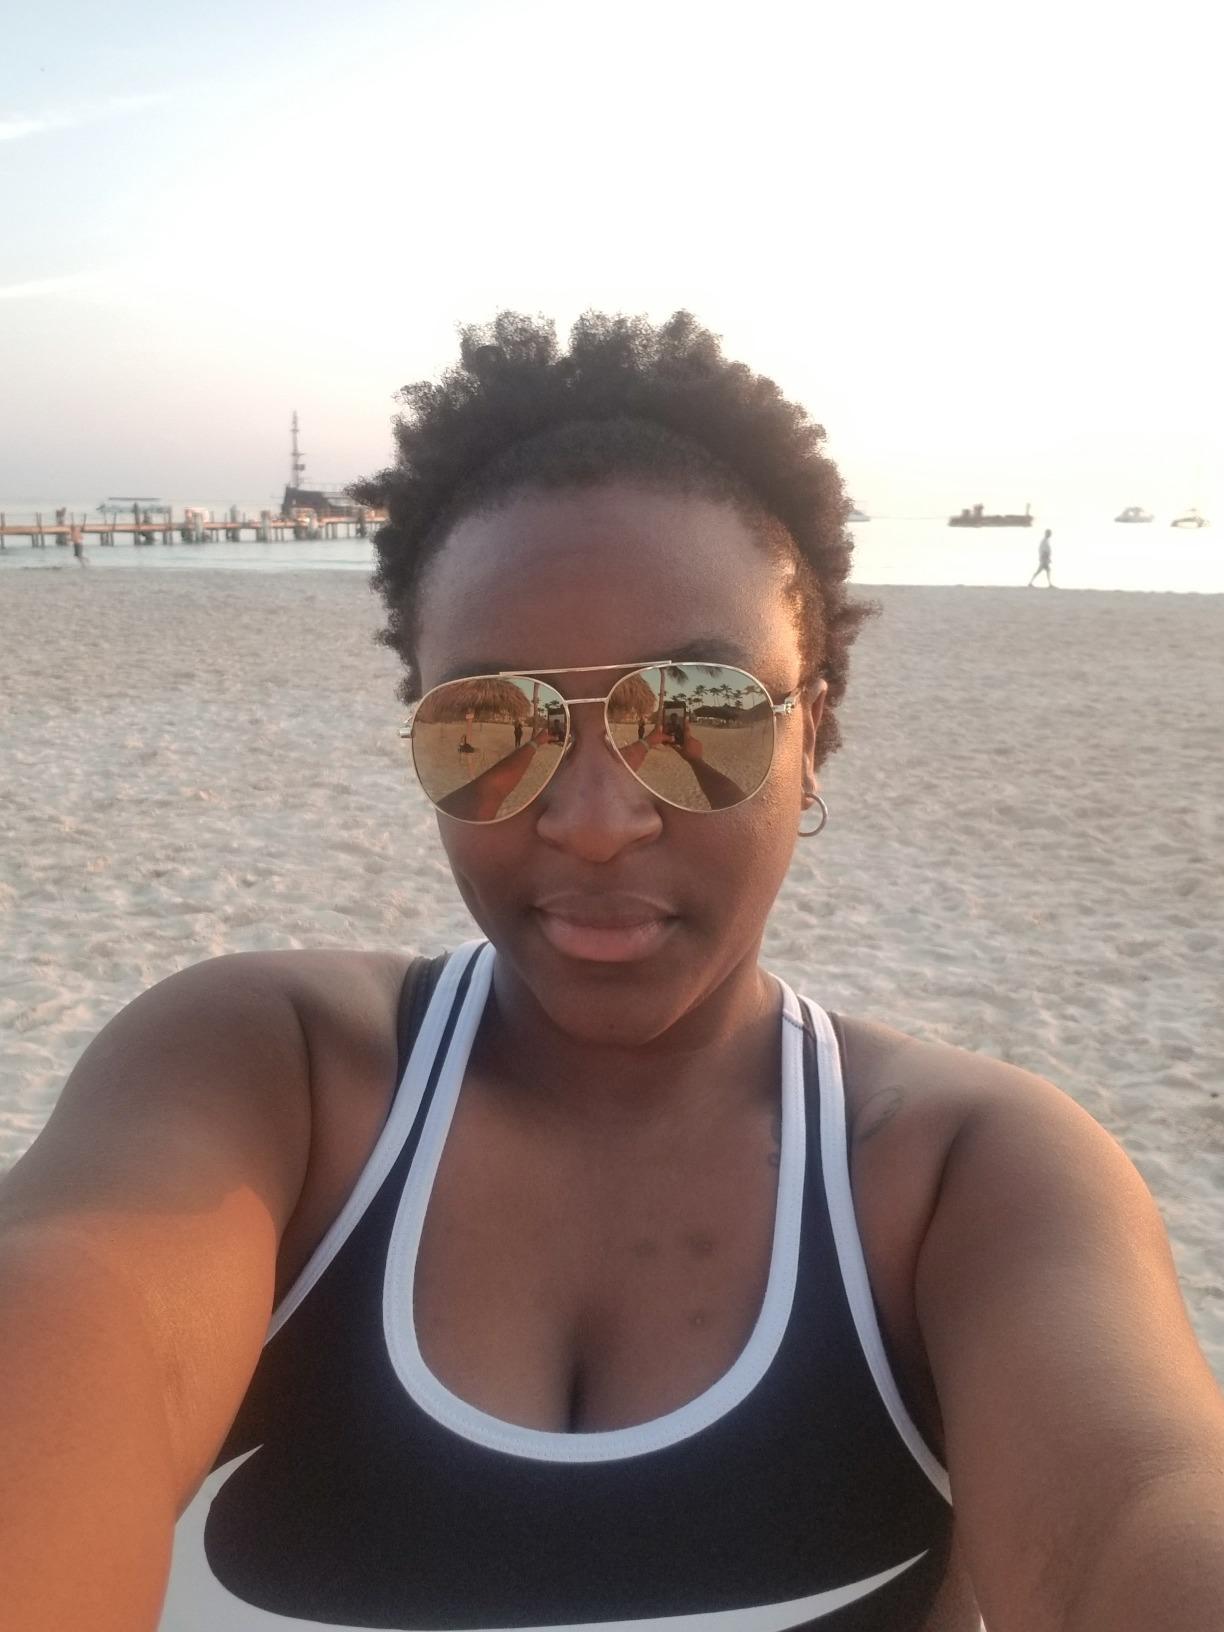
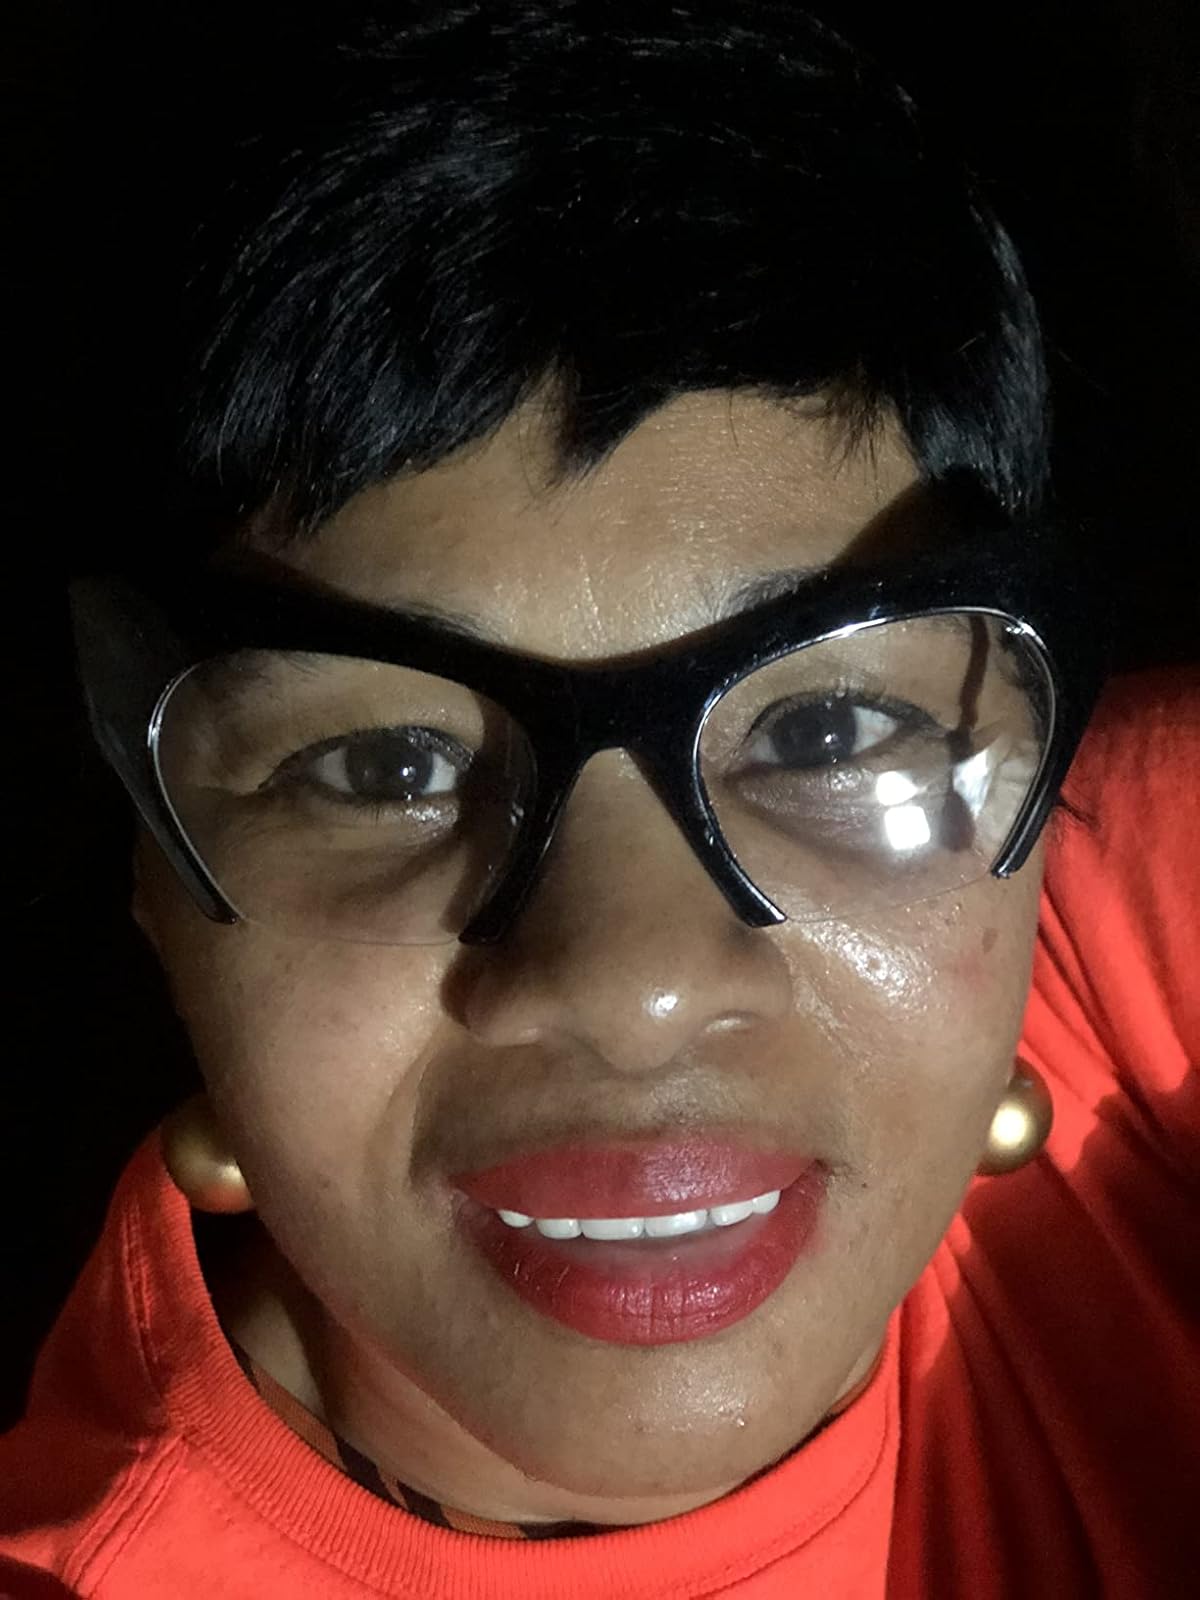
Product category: accessories_sunglasses
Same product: no